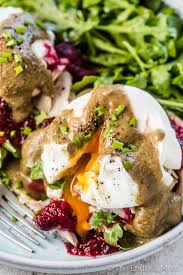
Waste category: biological